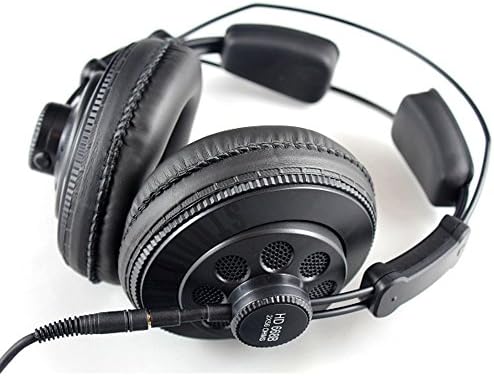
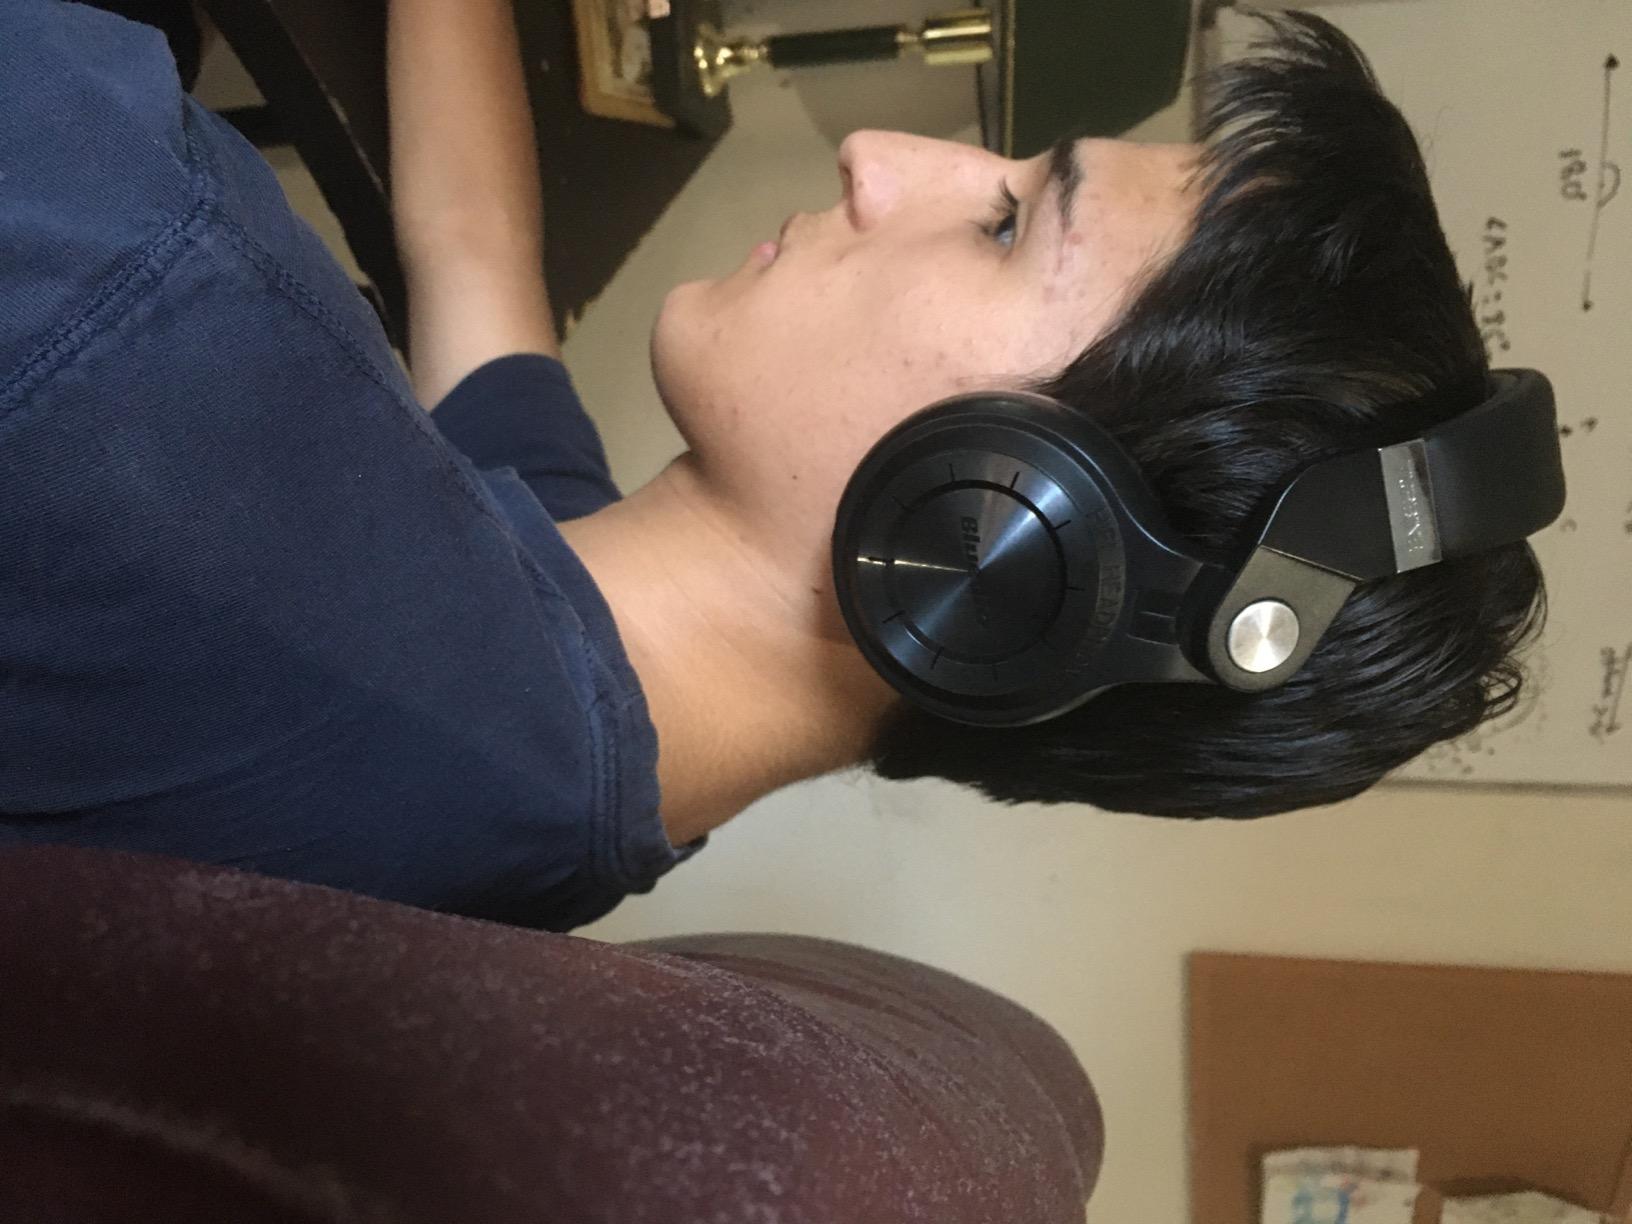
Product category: headphones
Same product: no